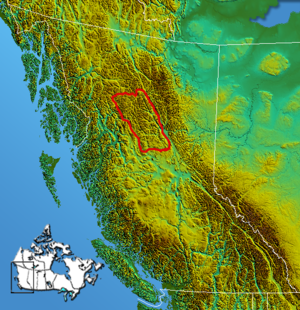
La chaîne d'Omineca ou montagnes Omineca, ou plus simplement les Ominecas, sont un groupe de massifs montagneux situés dans le centre-nord de la Colombie-Britannique au Canada. Leur plus haut sommet est le pic Fleet avec une altitude de 2 337 mètres.